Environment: real
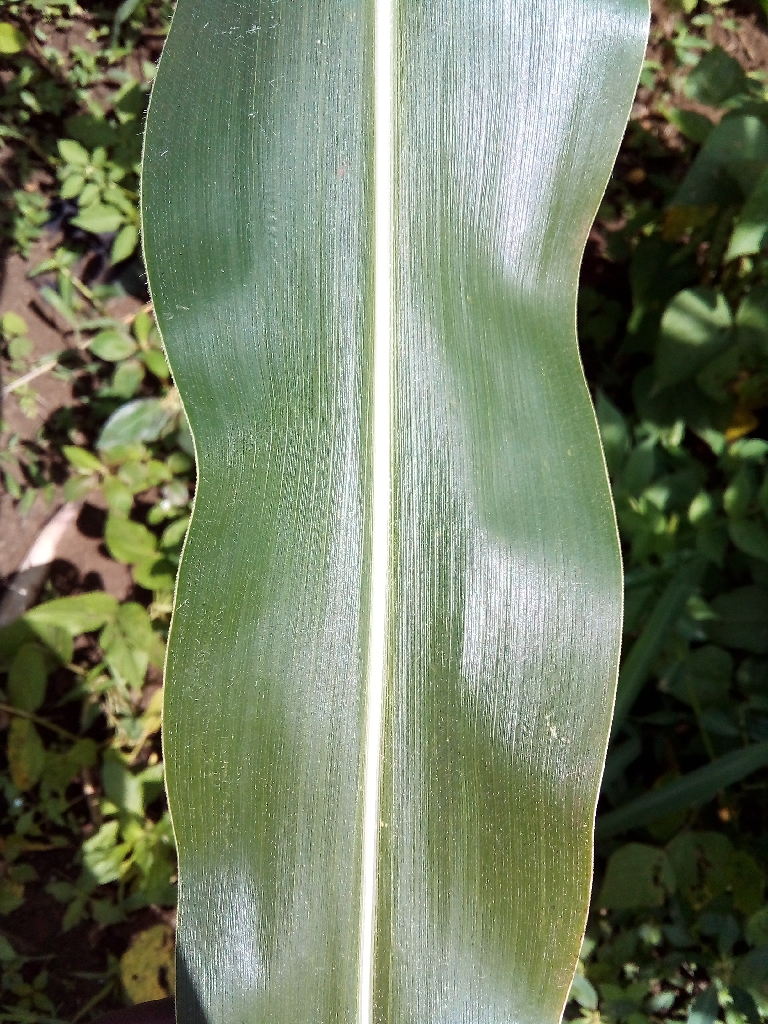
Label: healthy